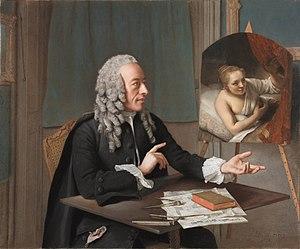
Jean-Étienne Liotard, né le 22 décembre 1702 à Genève où il est mort en 1789, est un peintre, dessinateur, pastelliste et graveur genevois.
François Tronchin est un avocat au Conseil de Genève, écrivain, mécène et collectionneur genevois né en 1704 et décédé en 1798. Il est cousin du célèbre médecin Théodore Tronchin.